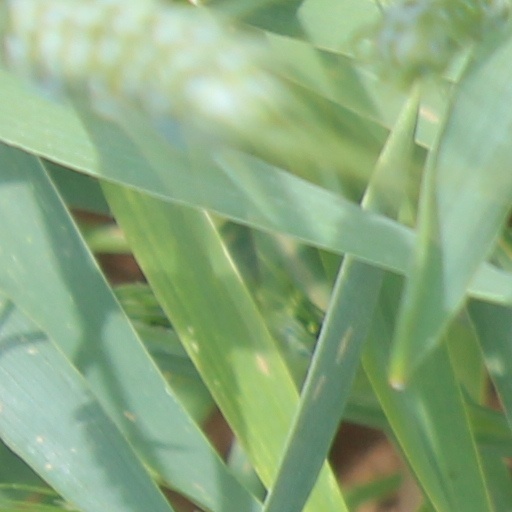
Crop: wheat